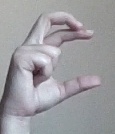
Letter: thal